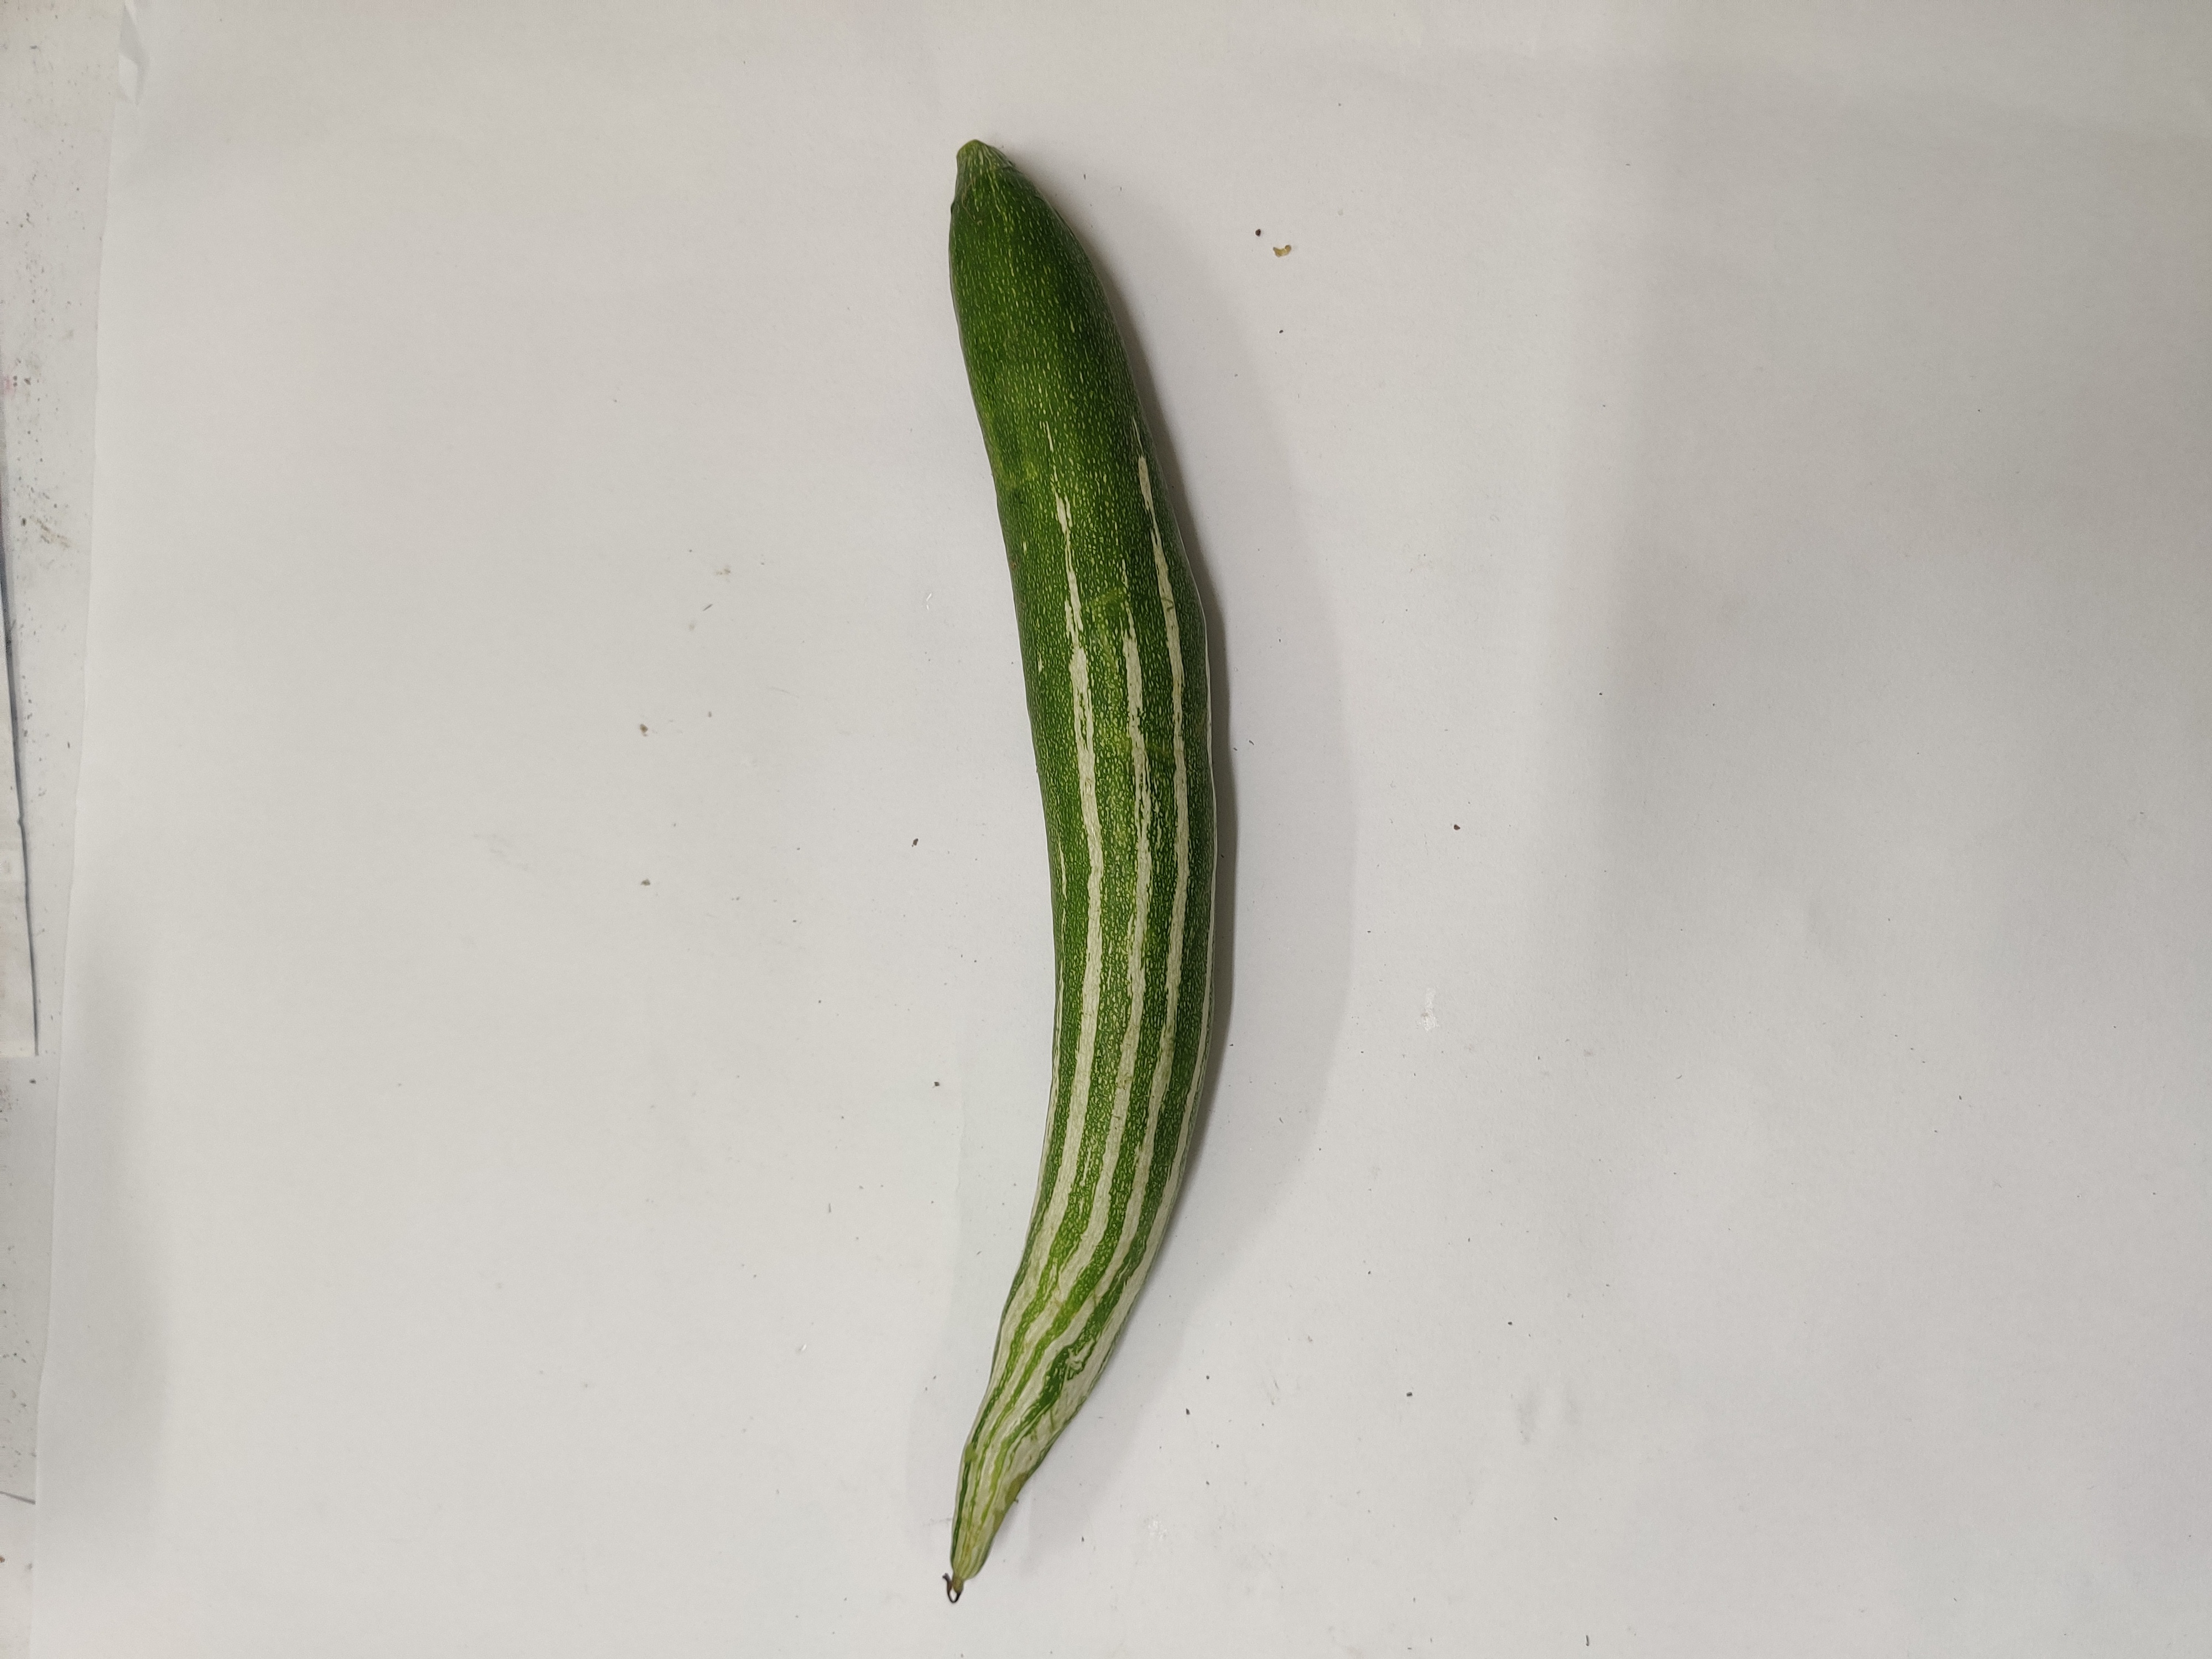
Crop: Snake Gourd
Condition: Fresh